Virginia International Tattoo

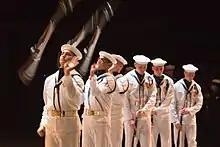
The United States Navy Ceremonial Guard

The Virginia International Tattoo is a military tattoo that began in 1997 and is the signature event of the Virginia Arts Festival, a not-for-profit performing arts organization based in Norfolk, Virginia.